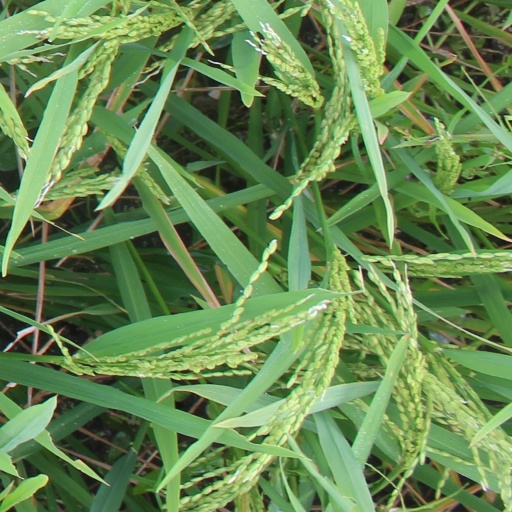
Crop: rice